Political career of Vladimir Putin

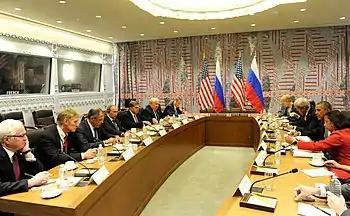
Putin meets with U.S. president Barack Obama in New York City to discuss Syria and ISIL, 29 September 2015.

On 4 March 2012, Putin won the 2012 Russian presidential elections in the first round, with 63.6% of the vote. While extraordinary measures were taken to make the elections transparent, including the usage of webcams on the vast majority of polling stations, the vote was criticized by Russian opposition and some international bodies for perceived irregularities.. Several heads of states around the world congratulated Putin on winning elections. Chinese Communist Party general secretary Hu Jintao congratulated Vladimir Putin on taking office as Russian president, and wished the Russian people greater achievements in developing their country under Putin's leadership. The Prime Minister of India, Manmohan Singh said "Your success in these elections is an affirmation by the Russian people of your vision of a strong, prosperous and democratic Russia," and added that he "deeply appreciated the personal commitment and attention that you have brought to nurturing the India-Russia strategic partnership over the last 12 years". The President of Pakistan, Asif Ali Zardari called the election results a "resounding victory". Venezuela President Hugo Chavez personally congratulated Putin on his victory, calling Putin "a driving force behind strategic ties of cooperation between Venezuela and Russia."